Stone Zoo

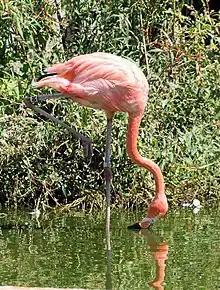
A flamingo at Stone Zoo

Stone Zoo is a medium- to small-sized zoo of about in Stoneham, Massachusetts, United States. Founded in 1905, the zoo includes low-lying areas densely developed with smaller exhibits for animals as well as rocky forested hillsides devoted to larger habitats for Species Survival Plan programs. It is operated by the Commonwealth Zoological Corporation, doing business as Zoo New England, which also operates the Franklin Park Zoo in Boston.